Mamre

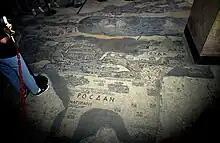
Mamre on Madaba Map

According to Jericke among others, Persian and Hellenistic Mamre was located at Khirbet Nimra, 1 km north of modern Hebron, where a pagan tree cult supposedly, predates the biblical account of the Abraham.